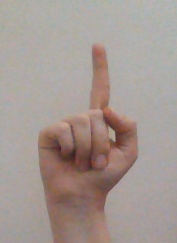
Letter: bb